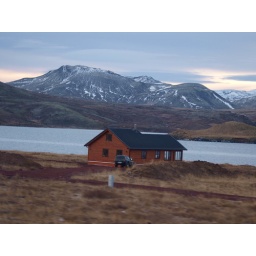
A house near the lake